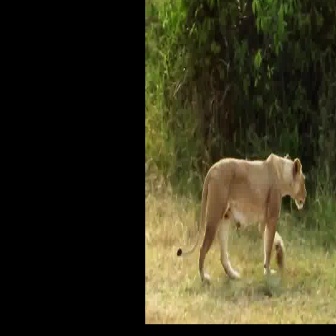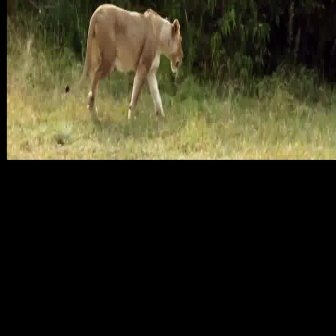
  Please identify the target specified by the bounding box [175,151,308,284] in the first image and locate it in the second image. Return the coordinates in [x_min,y_min,x_max,y_max] format.
Answer: [61,0,184,124]